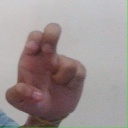
अक्षर: अ